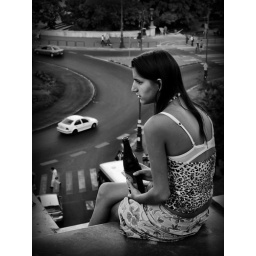
Gypsy girl sitting at the Buda Castle in Budapest